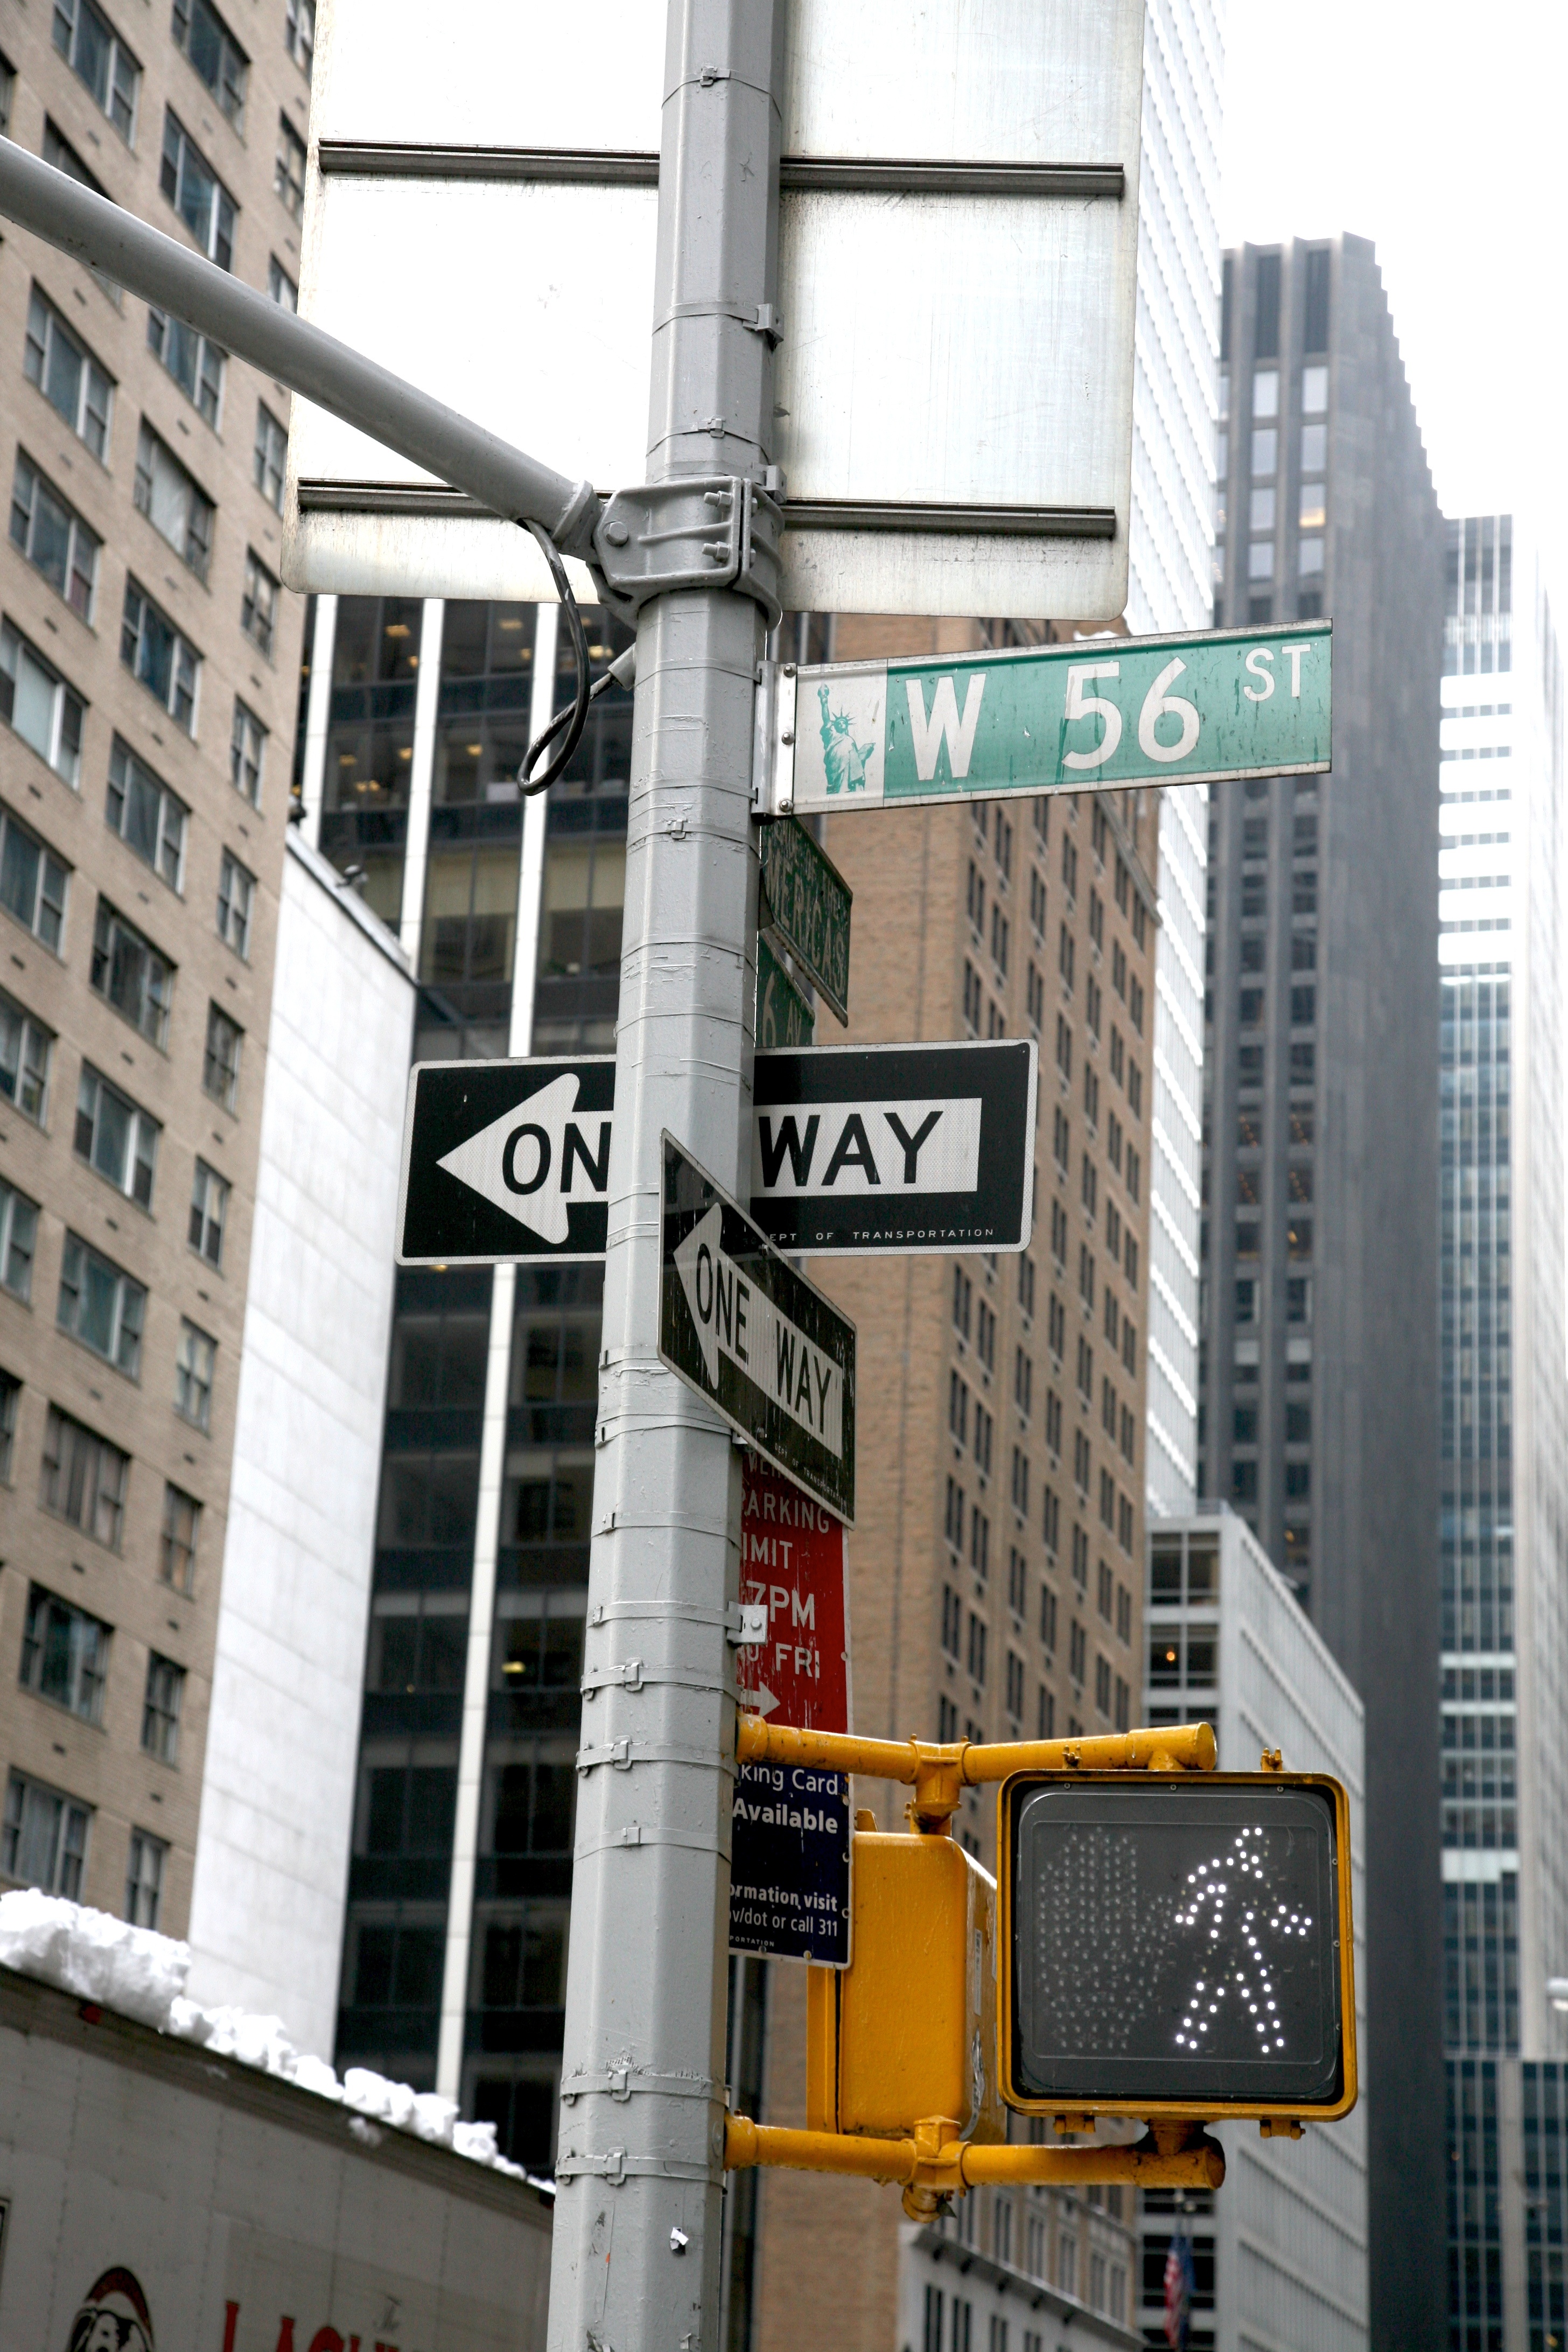
skyscraper, advertising, manhattan, downtown, nyc, banner, facade, signage, tower block, newyork, newyorkcity, ny, midtown, midtownwest, avenueoftheamericas, 6thavenue